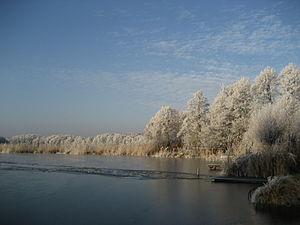
Le Nesselpfuhl est lac d'Allemagne du nord, se trouvant dans la région des lacs d'Uckermark et le parc naturel du même nom, près de la ville de Lychen. Il entoure la vieille ville de Lychen comme une île, avec l'Oberpfuhl et le lac de la ville de Lychen.